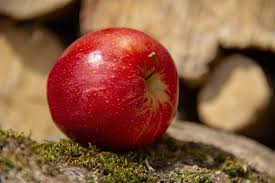
Label: Apple